Robert Jackson (surgeon, born 1750)

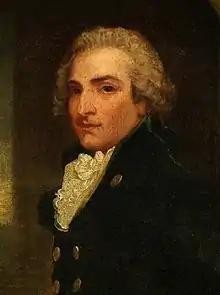
Robert Jackson

Robert Jackson M.D. (1750–1827) was a Scottish physician-surgeon, reformer, and inspector-general of army hospitals.